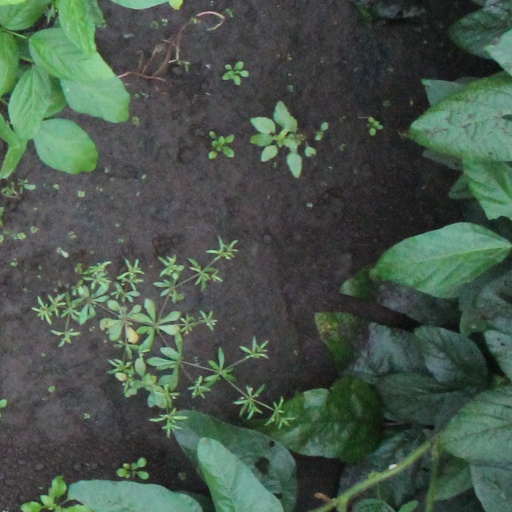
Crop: soybean